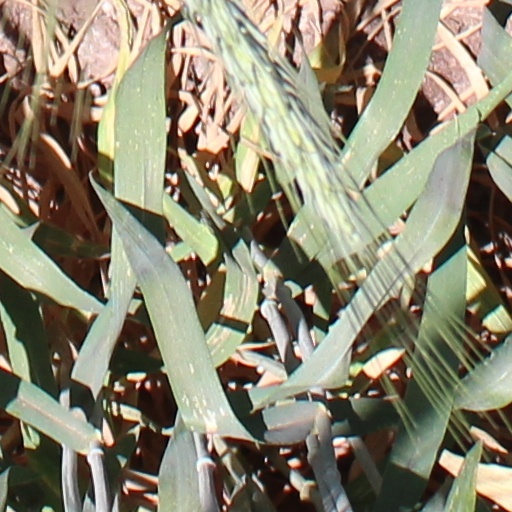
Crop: wheat